List of Liberty ships (S–Z)

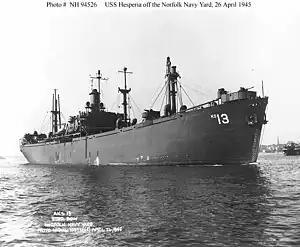
USS "Hesperia"

was built by California Shipbuilding Corporation. Her keel was laid on 18 August 1943. She was launched as "Lorrin A. Thurston" on 10 September and delivered as "Samcalia" on 23 September. To the MoWT under Lend-Lease. Operated under the management of Furness, Withy & Co., London. Sold to her managers in 1947 and renamed "Pacific Liberty". Sold in 1954 to Febo Amedeo Bertorello Societá, Genoa and renamed "Phoebus". Sold in 1962 to Seatide Shipping Co., Lugano and renamed "Bayhorse". Reflagged to Liberia. Reflagged to Panama in 1966. Sold in 1970 to Compania di Navigazione Houston, Lugano and renamed "San Gabriel", remaining under the Panamanian flag. She was scrapped at Split in March 1970.